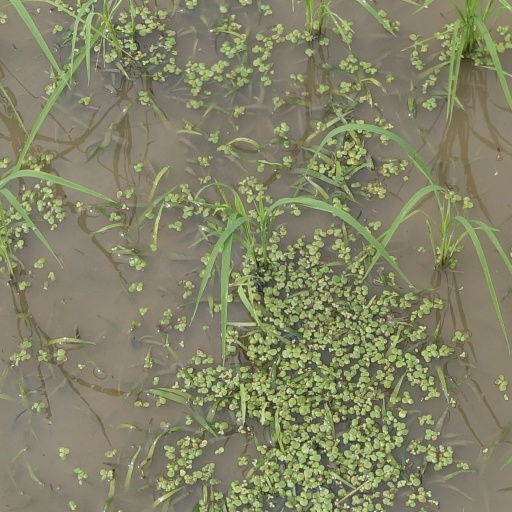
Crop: rice